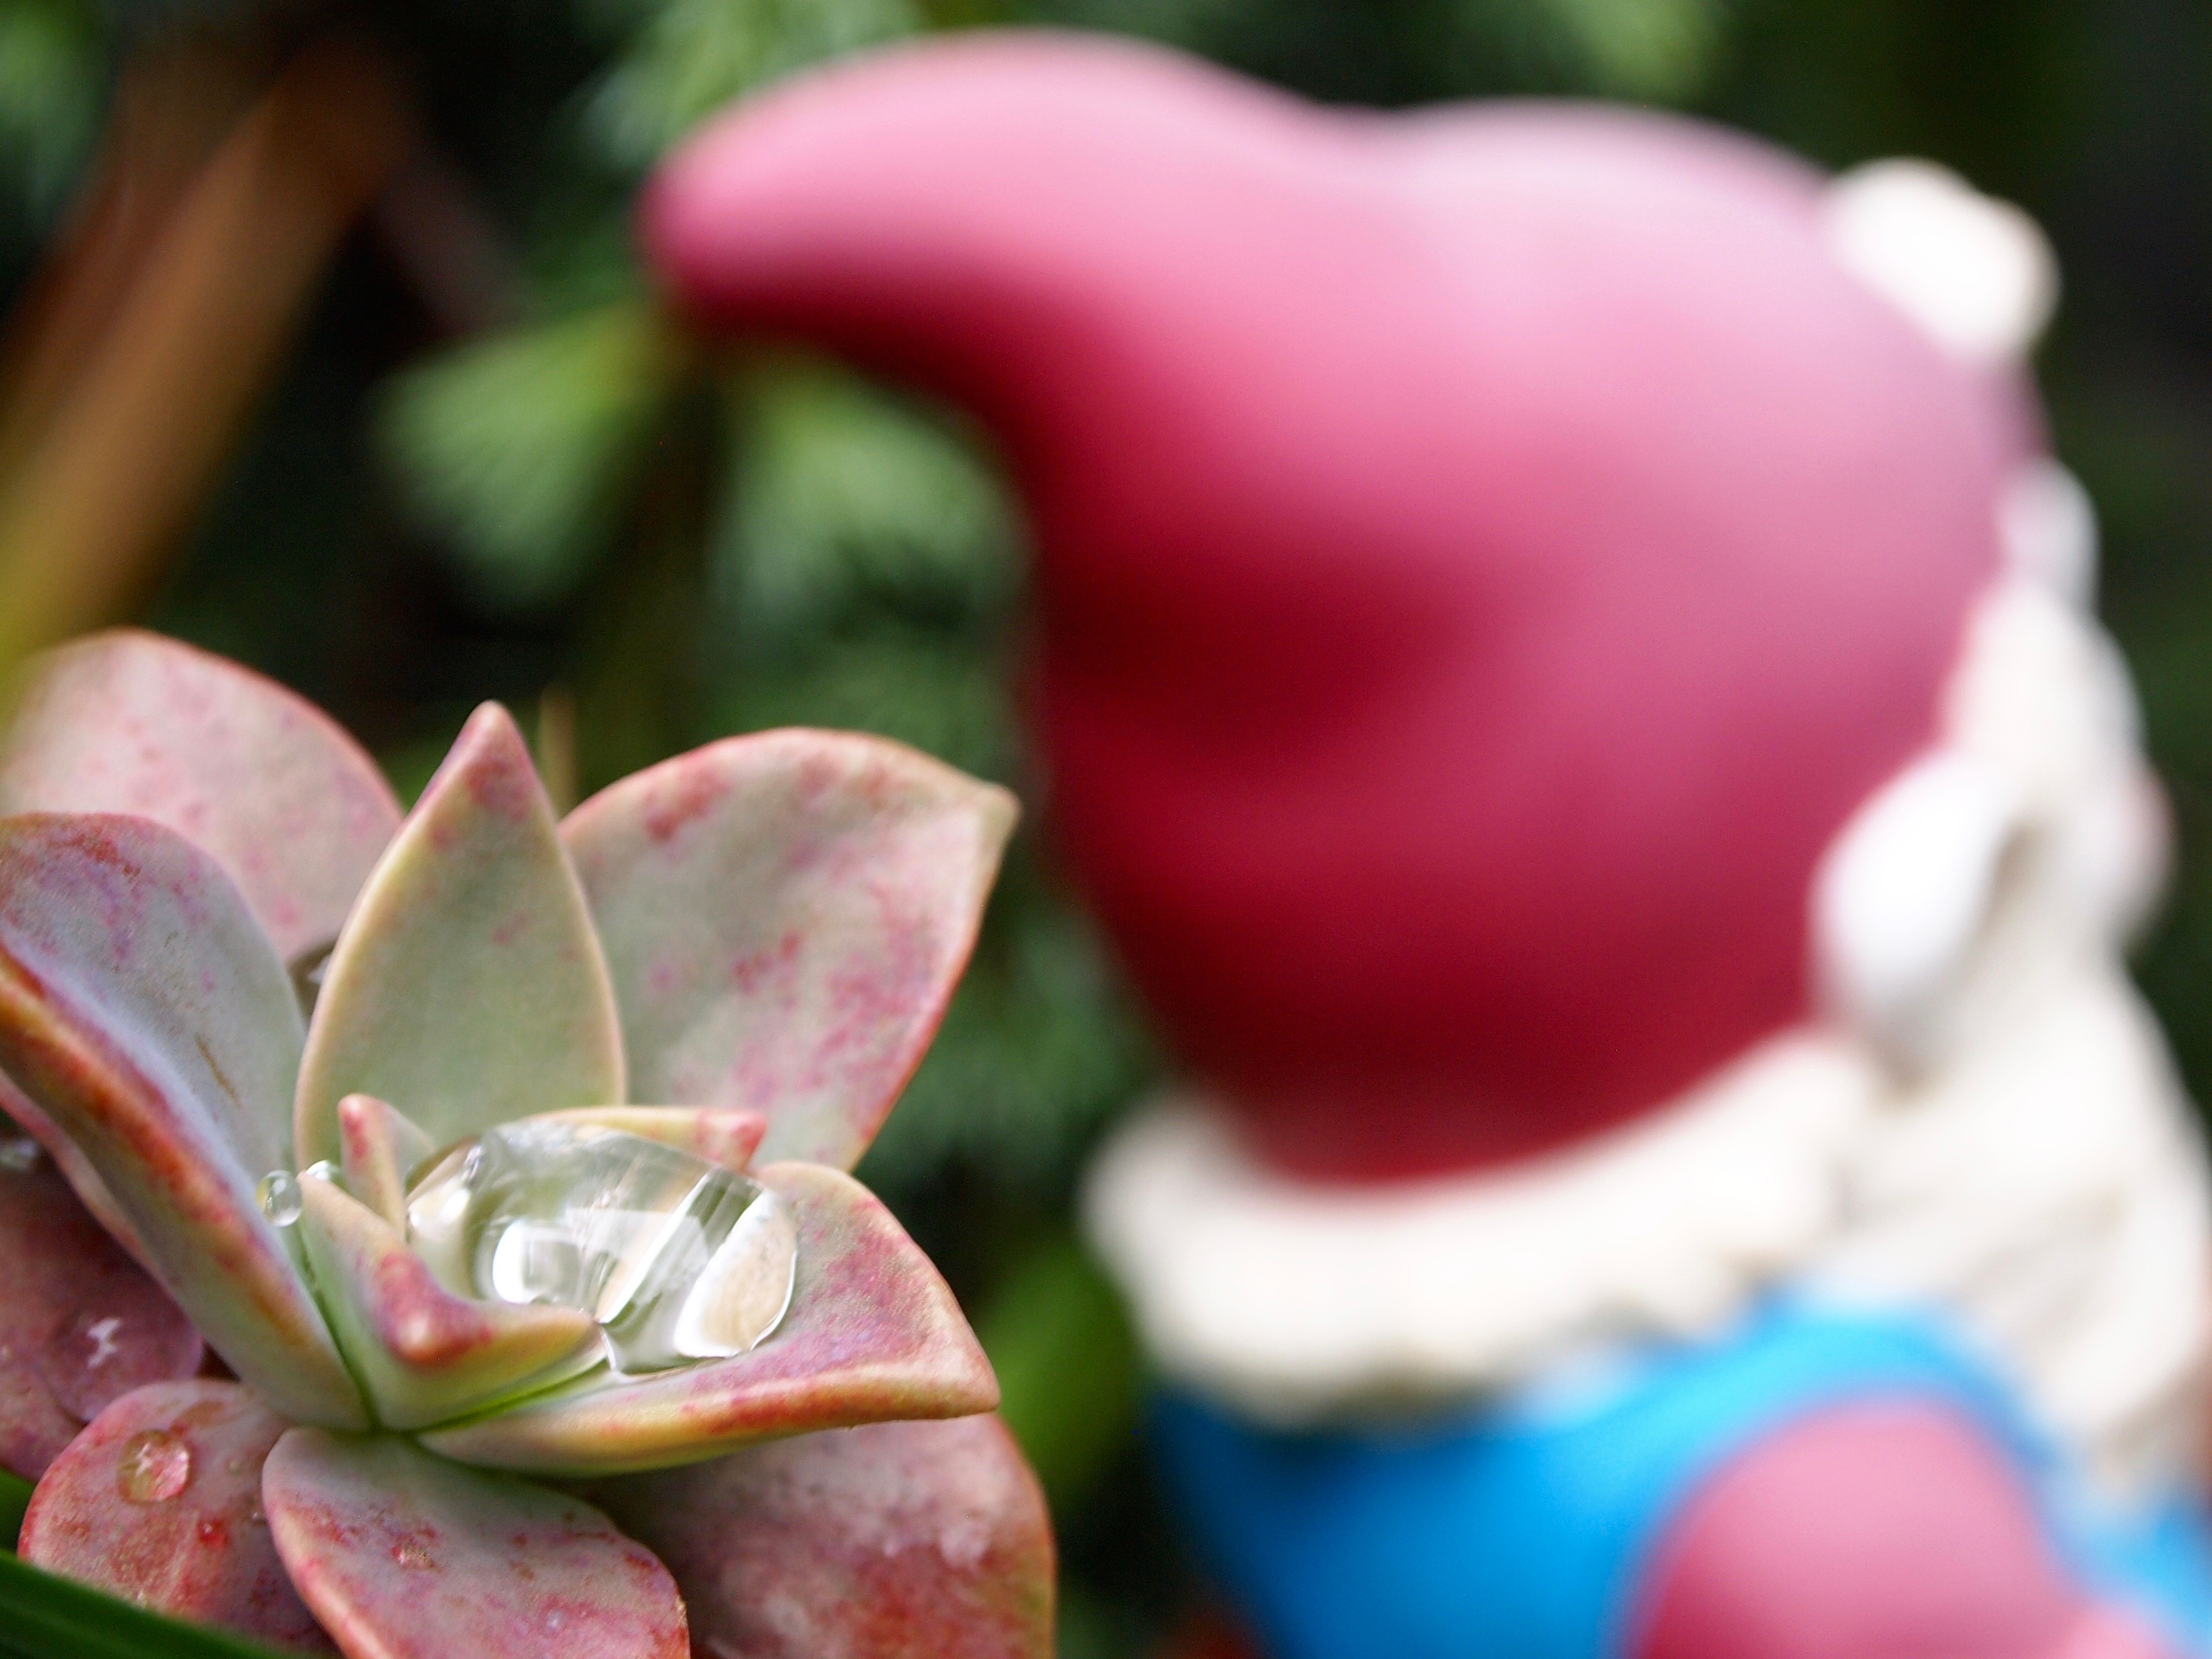
hand, blossom, plant, leaf, flower, petal, food, red, produce, pink, flora, close up, macro photography, flowering plant, land plant